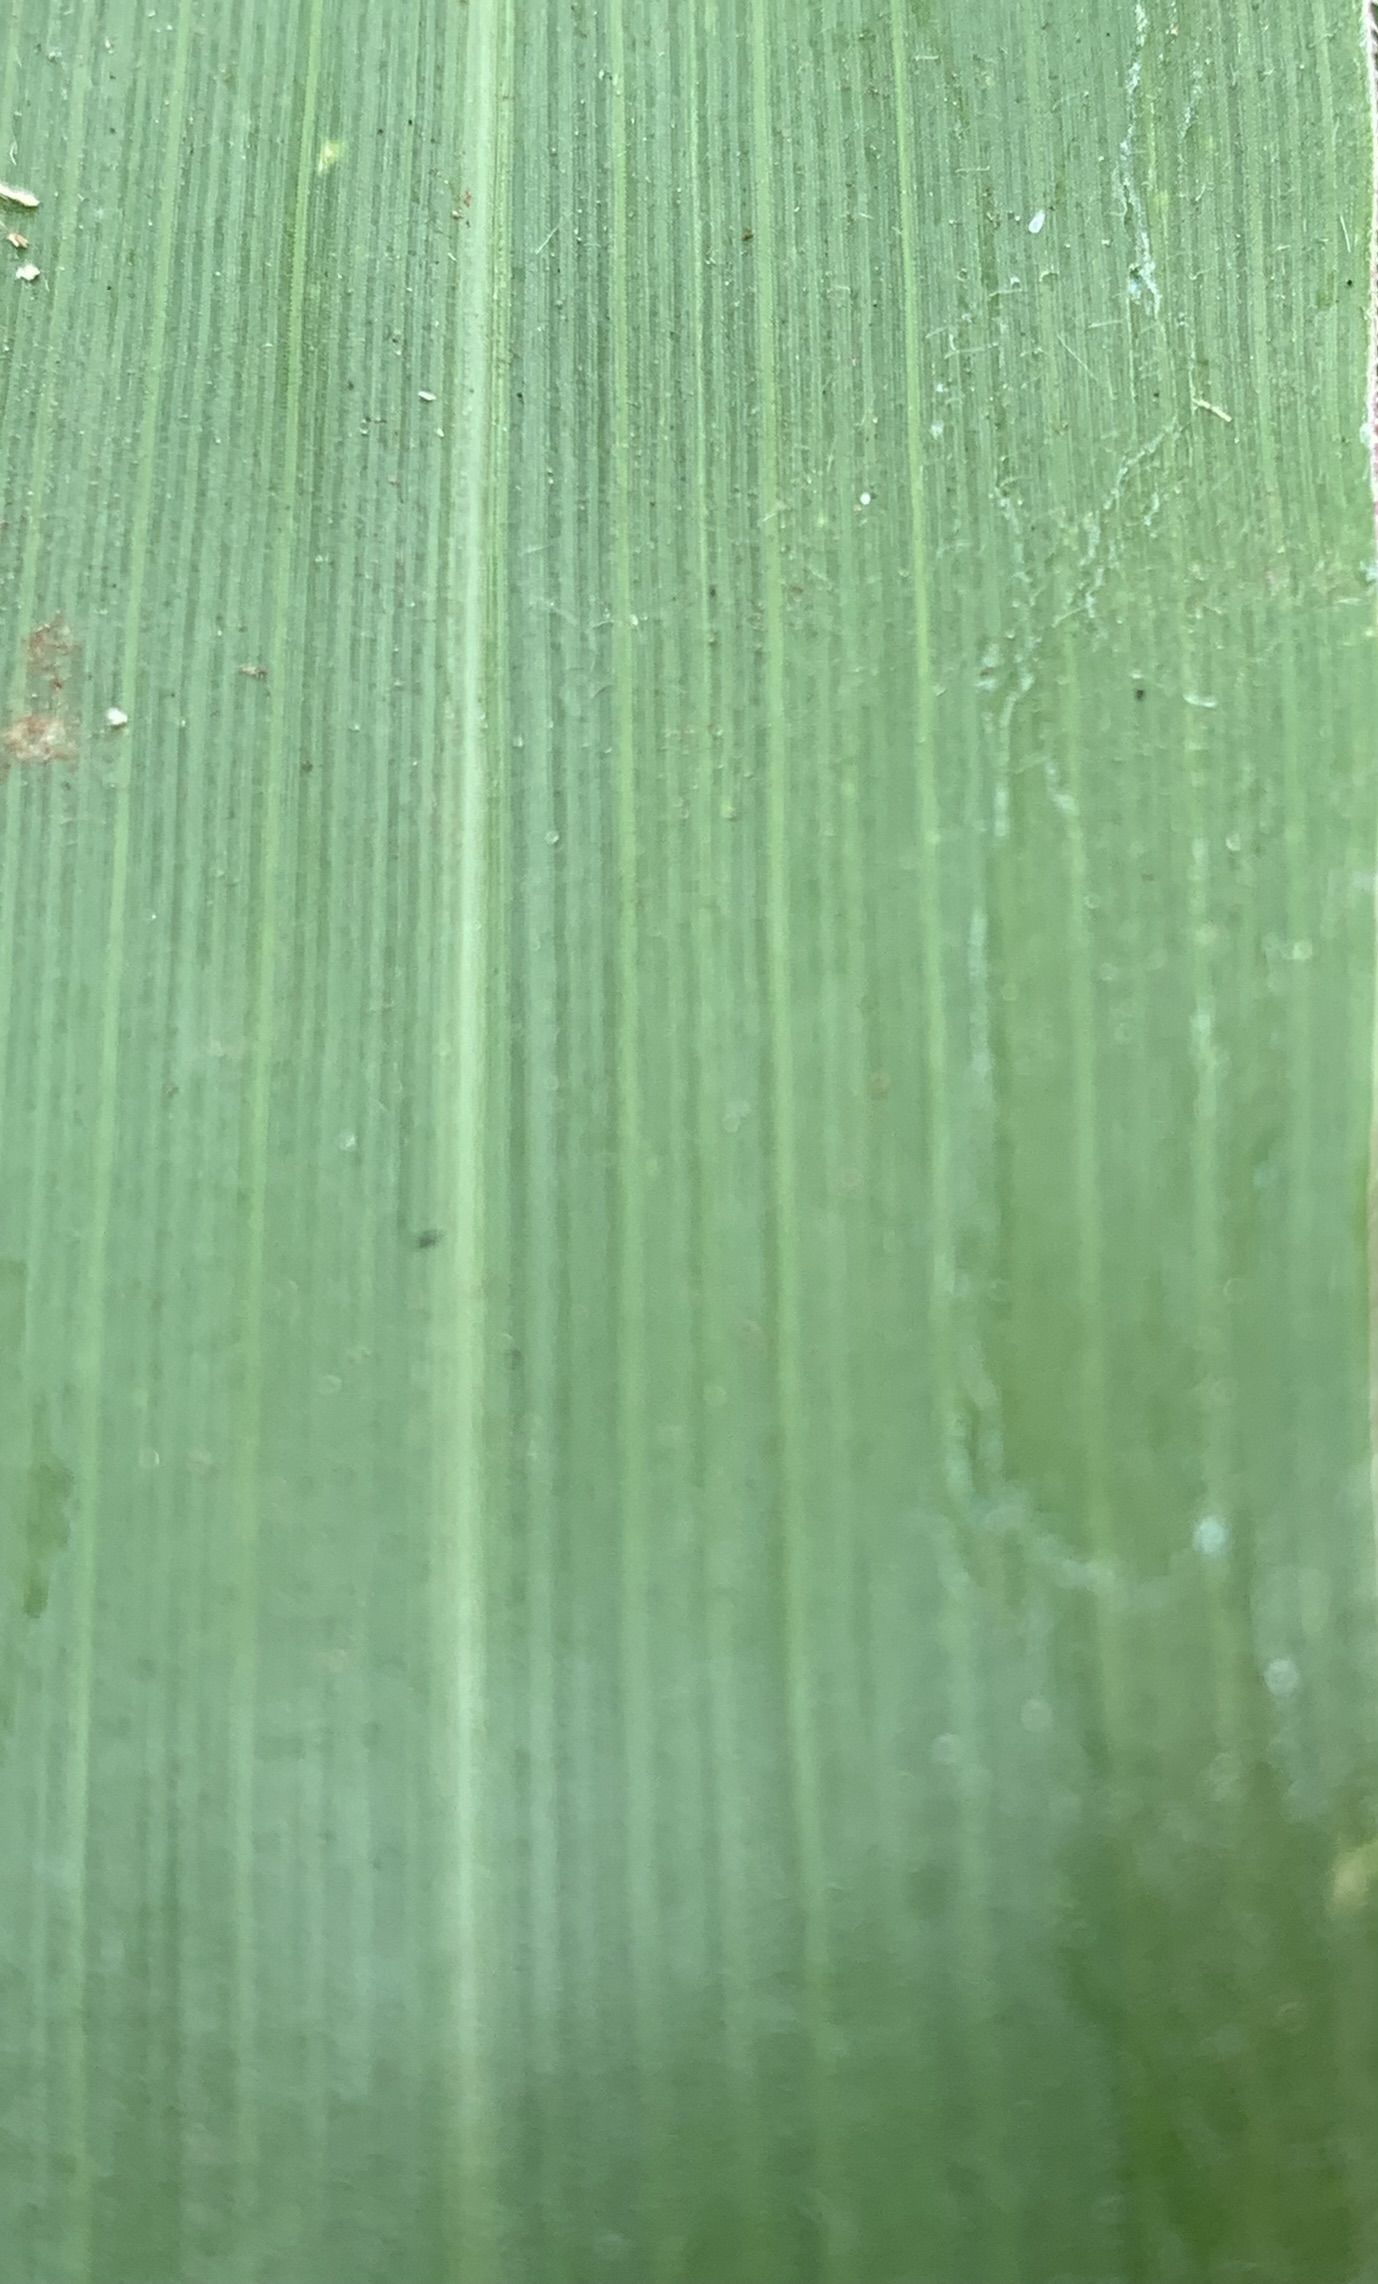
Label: Healthy